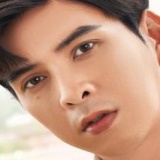
ca sĩ Hồ Quang Hiếu